Castellar del Vallès

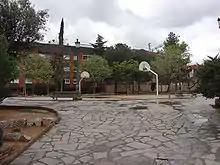
La Plaça Llibertat (Freedom Square)

Traditionally the main economical source of Castellar del Vallès has been agriculture. It is based on typical Mediterranean crops (wine, olives, wheat, dried fruit and nuts) complemented by products of the vegetable garden. Linen and hemp have been grown on the banks of the Ripoll river since the Middle Ages.